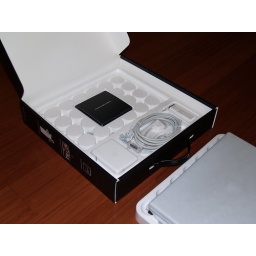
Under the computer in the box